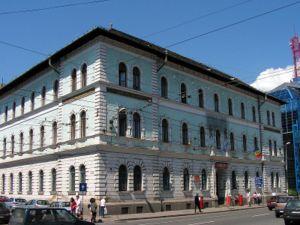
Bureau de poste à Cluj-Napoca
Poșta Română est l'entreprise publique roumaine chargée de la distribution du courrier et du service postal universel.